Anton Handlirsch

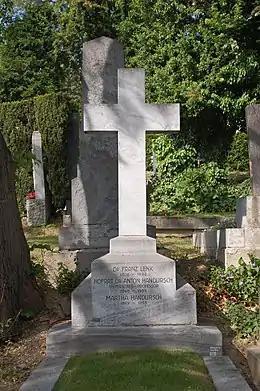
Dornbacher Friedhof - Anton Handlirsch

Anton Handlirsch or Anton Peter Josef Handlirsch (20 January 1865, Vienna – 28 August 1935, Vienna) was an Austrian entomologist. He worked on many groups including Hemiptera, Hymenoptera and Neuroptera. His most significant work was in the study of fossil insects.